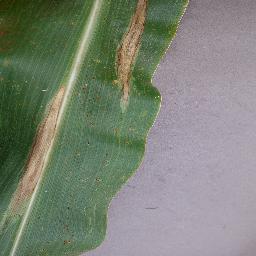
Label: Corn___Northern_Leaf_Blight